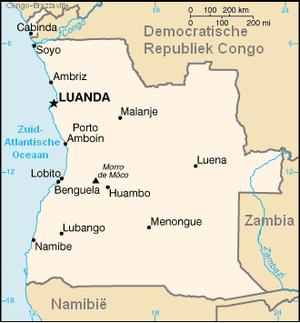
L'affaire des ventes d'armes à l'Angola concerne une vente d'armes soviétiques d'un montant total de 790 millions de dollars américains au gouvernement angolais du président José Eduardo dos Santos en 1994, alors que la guerre civile angolaise venait de reprendre entre le Mouvement populaire de libération de l'Angola au pouvoir et l'Union nationale pour l'indépendance totale de l'Angola dirigée par Jonas Savimbi. La justice française reprocha à plusieurs personnalités du monde des affaires et de la politique française d'avoir, de 1993 à 1995, vendu à l'Angola des armes provenant de l'ancien bloc soviétique sans avoir reçu d'autorisation de l'État français.